William Milbourne James (judge)

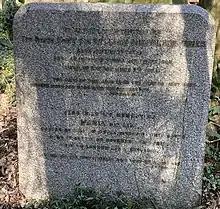
Grave of William Milbourne James in Highgate Cemetery (west side)

James died in 1881 at his London residence, 47 Wimpole Street, and is buried at Highgate Cemetery.